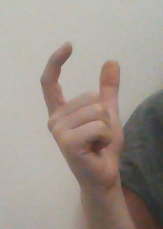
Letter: nun